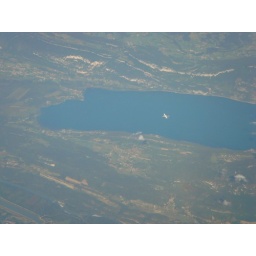
I caught a plane flying underneath the one I was a passenger in.